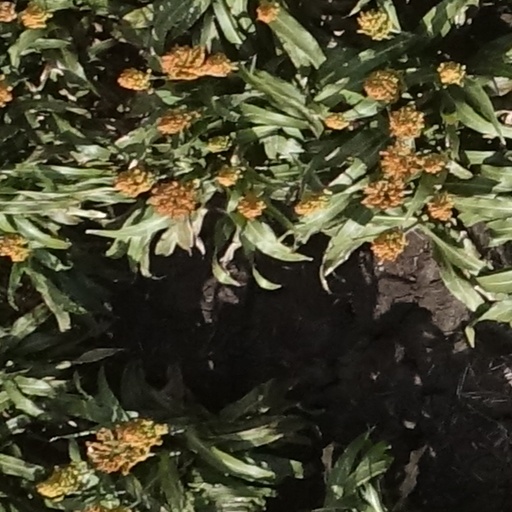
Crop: sorghum